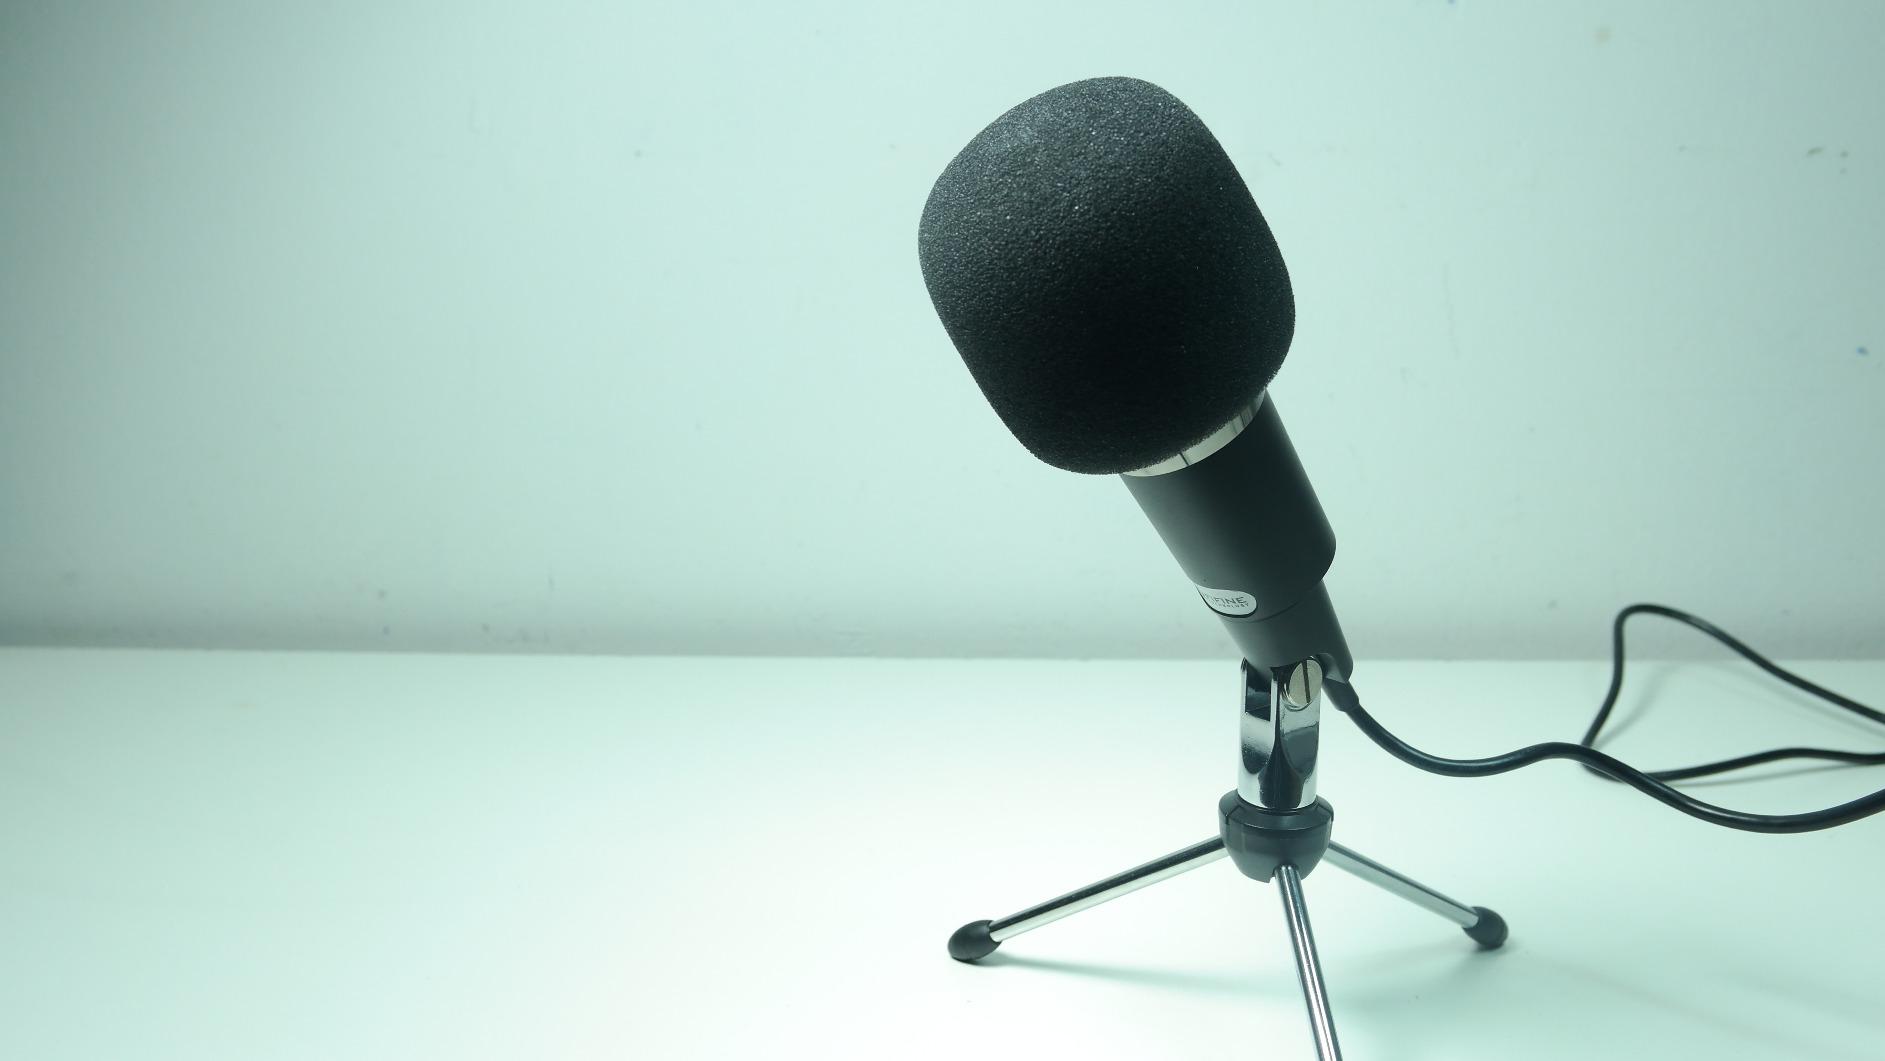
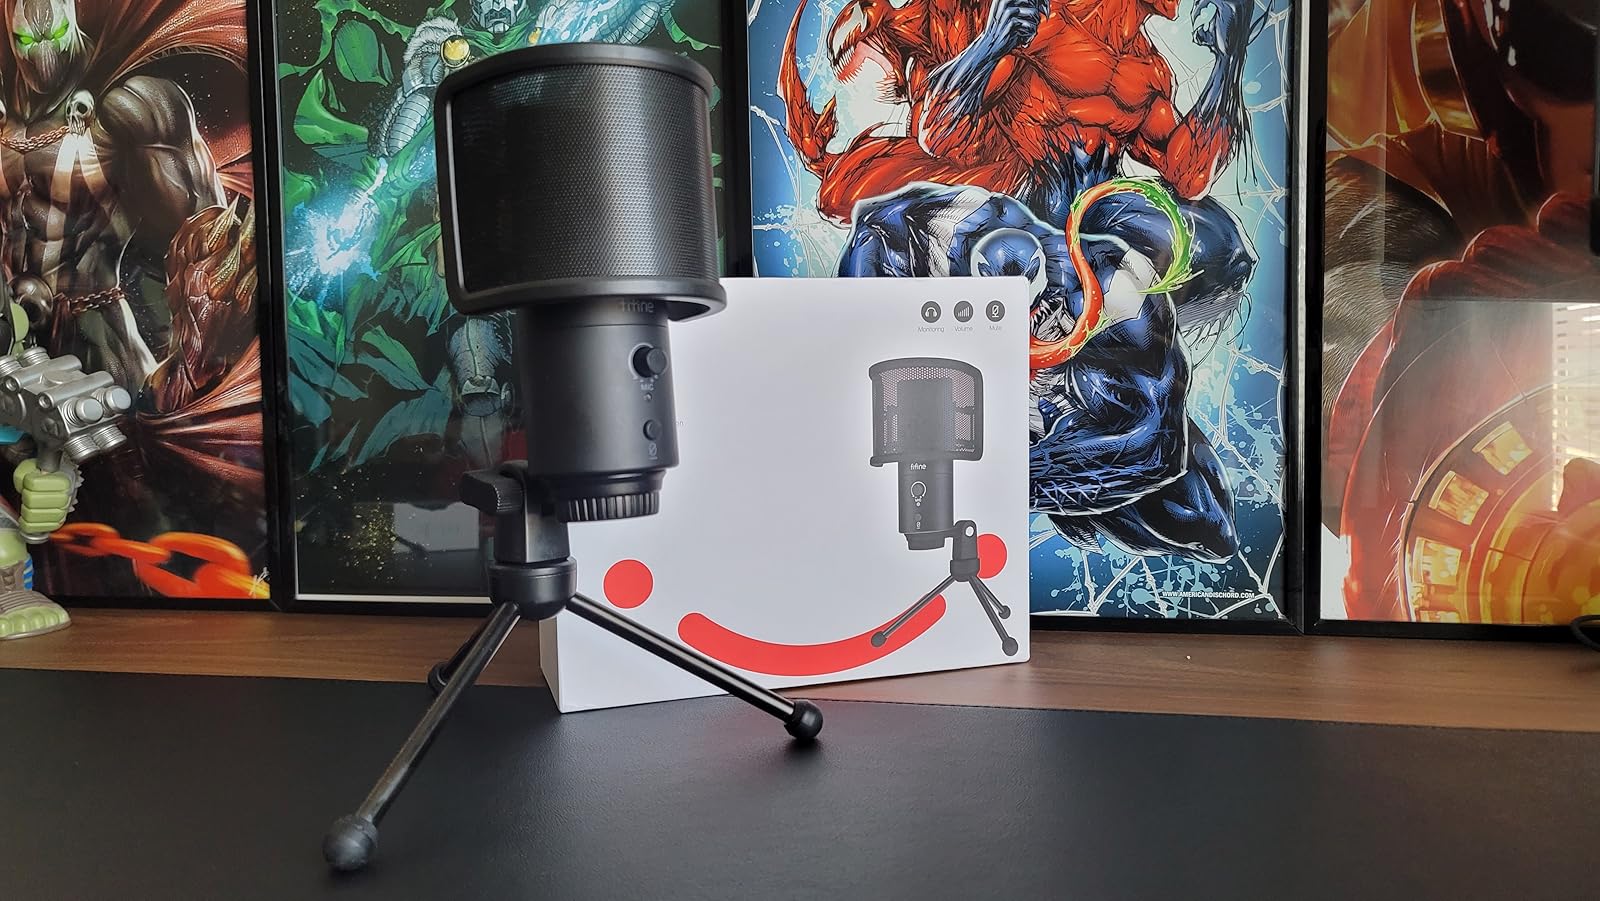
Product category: microphone
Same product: no